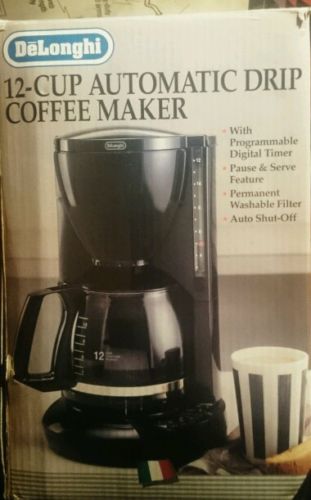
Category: toaster